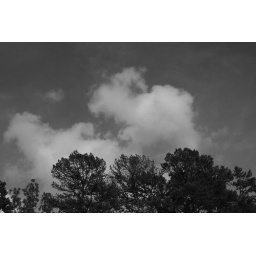
81.365 - i believe in a house in the clouds